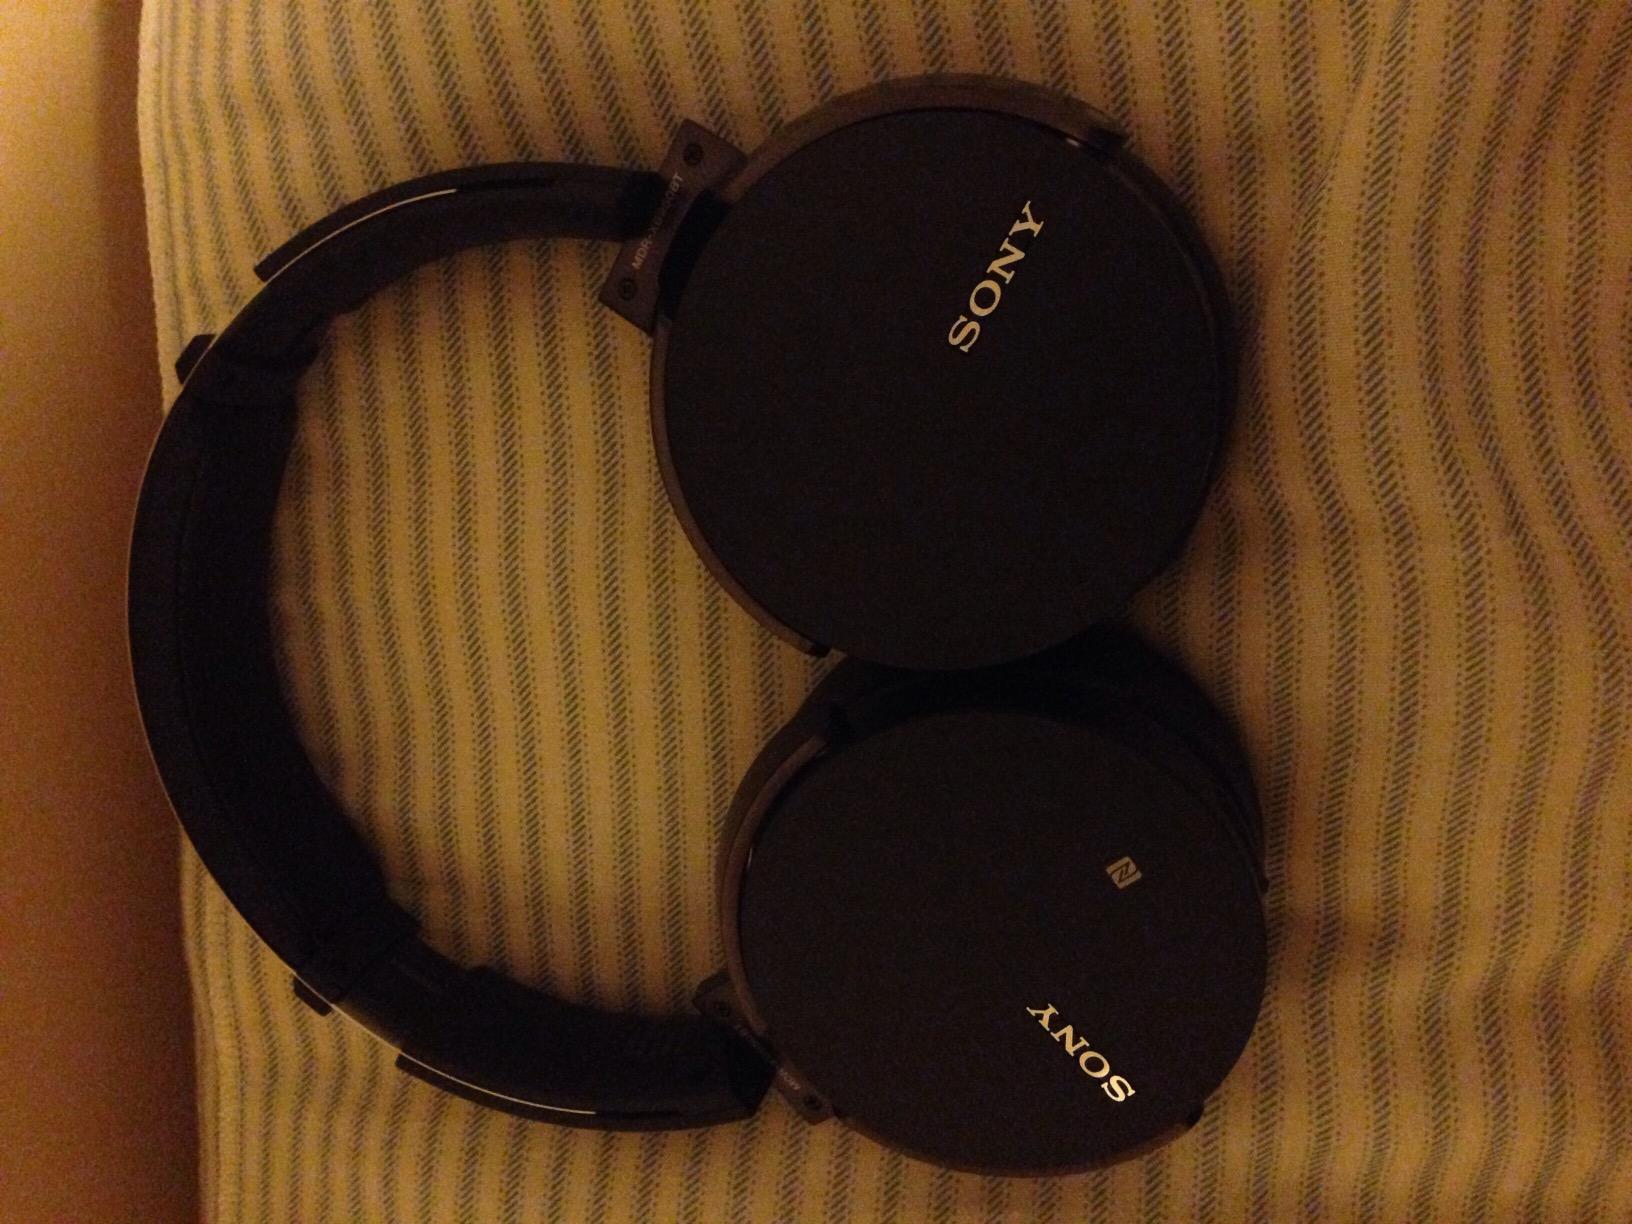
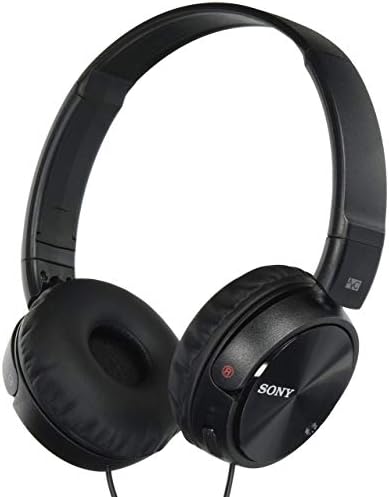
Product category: headphones
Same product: no